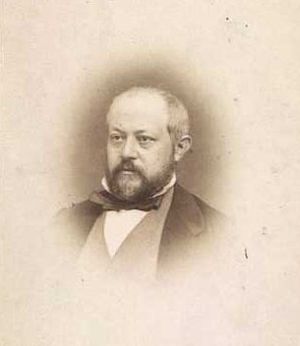
Heinrich Hansen (maler)
Heinrich Hansen